Sanremo Music Festival 1988

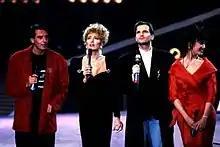
Bosé and Carlucci (center) hosting the festival

The Sanremo Music Festival 1988, officially the 38th Italian Song Festival, was the 38th annual Sanremo Music Festival, held at the Teatro Ariston in Sanremo between 24 and 27 February 1988 and broadcast by (RAI). The show was presented by Miguel Bosé and Gabriella Carlucci, while hosted the segments from the Sanremo PalaRock, and Kay Sandvick, Lara Saint Paul and Memo Remigi hosted the segments from the Sanremo Casino where a number of foreign guests performed.